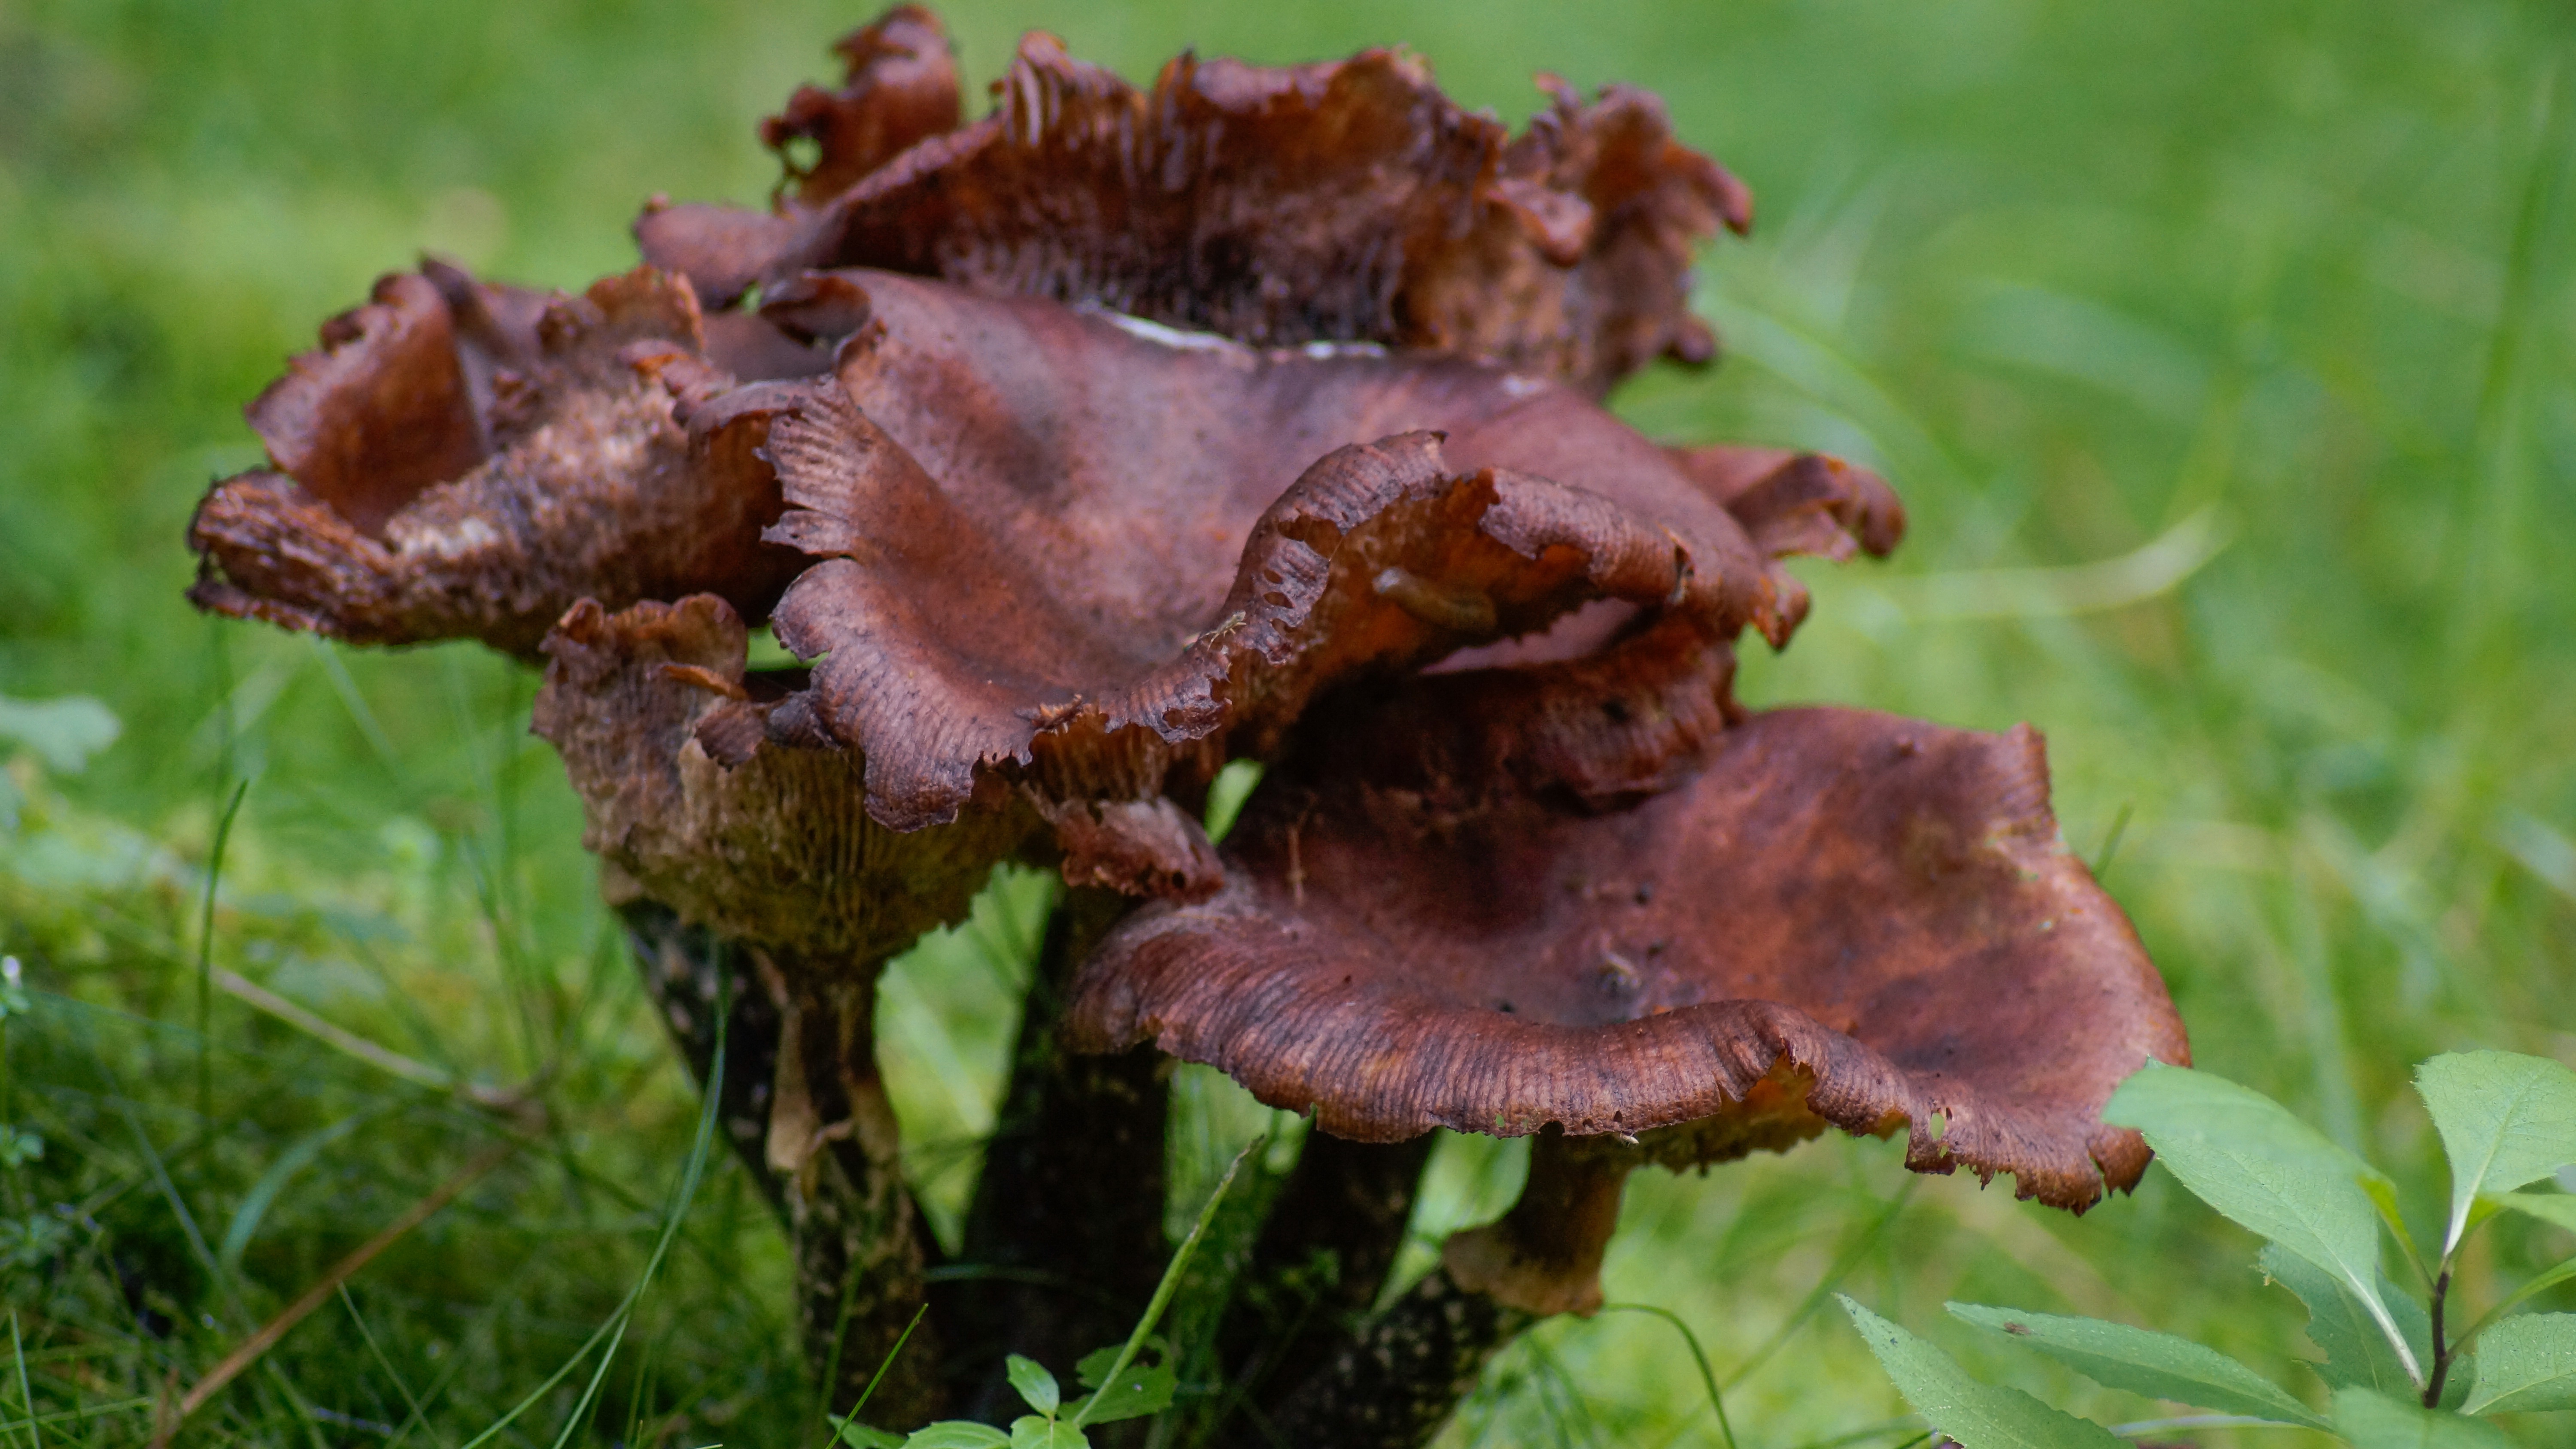
tree, nature, forest, grass, plant, wood, leaf, fall, flower, produce, autumn, brown, soil, mushroom, flora, fungus, fungi, auriculariales, macro photography, edible mushroom, medicinal mushroom, agaricomycetes, auriculariaceae, auricularia, wood ear, broomrape